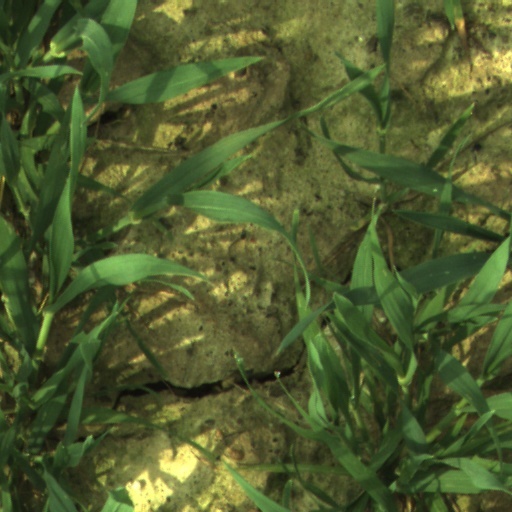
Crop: wheat